155 mm Creusot Long Tom

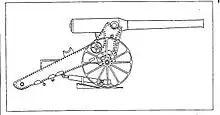
Long Tom drawing in manual, showing pivot plate, hydraulic recoil cylinder, chock and two kinds of trunnion cups.

The Long Tom gun consisted of a barrel and a separate carriage. The barrel was 4,2 metres long and weighed 2,500 kg (49 cwt). The carriage weighed 3,000 kg (59 cwt).